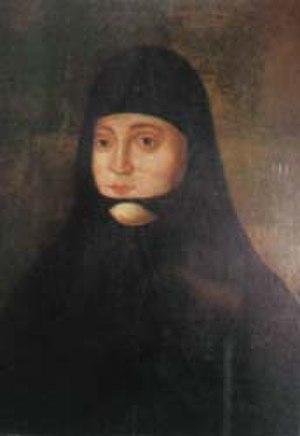
Cet article dresse la liste des épouses des grands princes, tsars et empereurs de Russie, elles-mêmes titrées grandes-princesses, tsarines et impératrices de Russie. Les épouses des grands princes de Kiev et de Vladimir ne sont pas listées ici en raison de la rareté des sources.
Solomonia Iourievna Sabourova, aussi appelée sainte Sophie de Moscou, fut la première épouse de Vassili III, Grand prince de Vladimir et de Moscovie. Elle est honorée comme sainte par l'Église orthodoxe et fêtée le 16 décembre.